Erzherzog Ferdinand Max-class ironclad

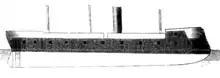
Line-drawing of "Erzherzog Ferdinand Max"

The "Erzherzog Ferdinand Max"-class ships had a similar appearance to the French "Gloire". The Austrian vessels were long between perpendiculars and long overall. They had a beam of and an average draft of . They displaced . The hulls were of wooden construction, and were sheathed with wrought iron armor that was thick on the battery and reduced to at the bow and stern. The ships had a crew of 511 officers and enlisted men.